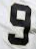
Number: 9